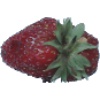
Label: Strawberry Wedge 1